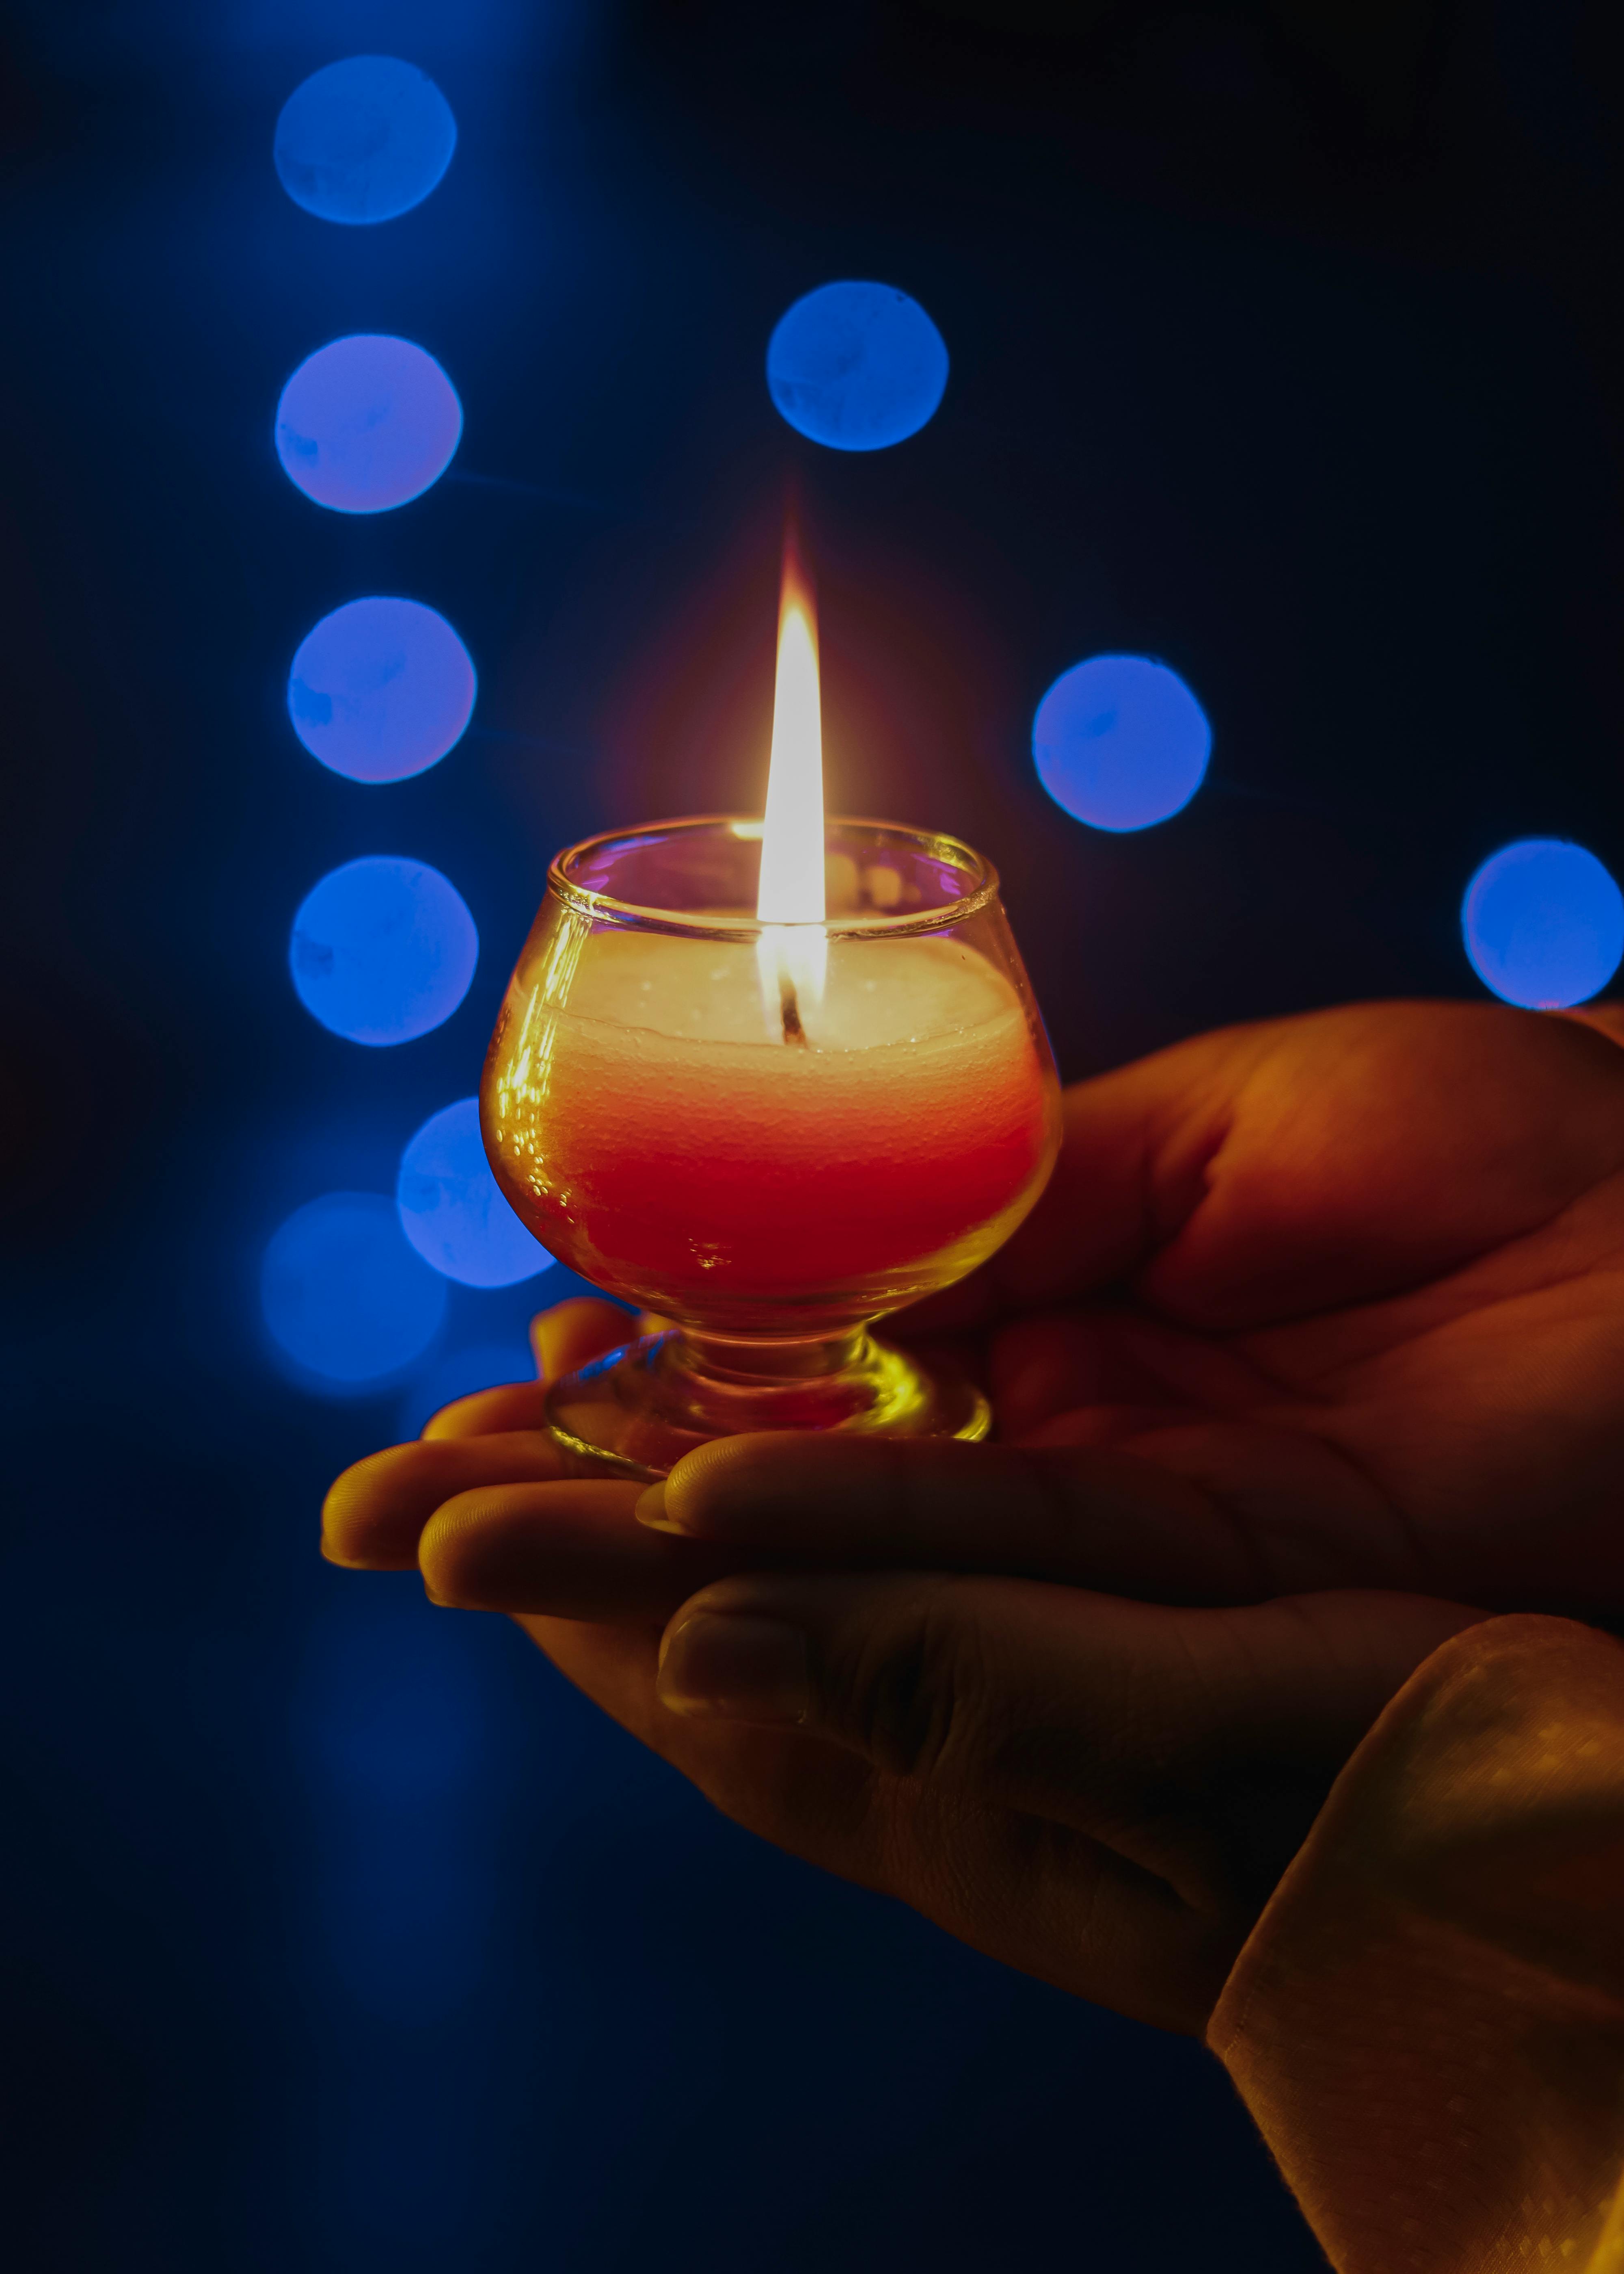
light, hand, wax, candle, gesture, finger, drink, flame, fire, gas, nail, thumb, drinkware, heat, glass, electric blue, event, tableware, darkness, still life photography, flameless candle, interior design, reflection, still life, night, toy, art, candle holder, fun, vase, lens flare